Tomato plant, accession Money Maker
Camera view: horizontal (90 deg, fisheye); turntable rotation: 60 degrees
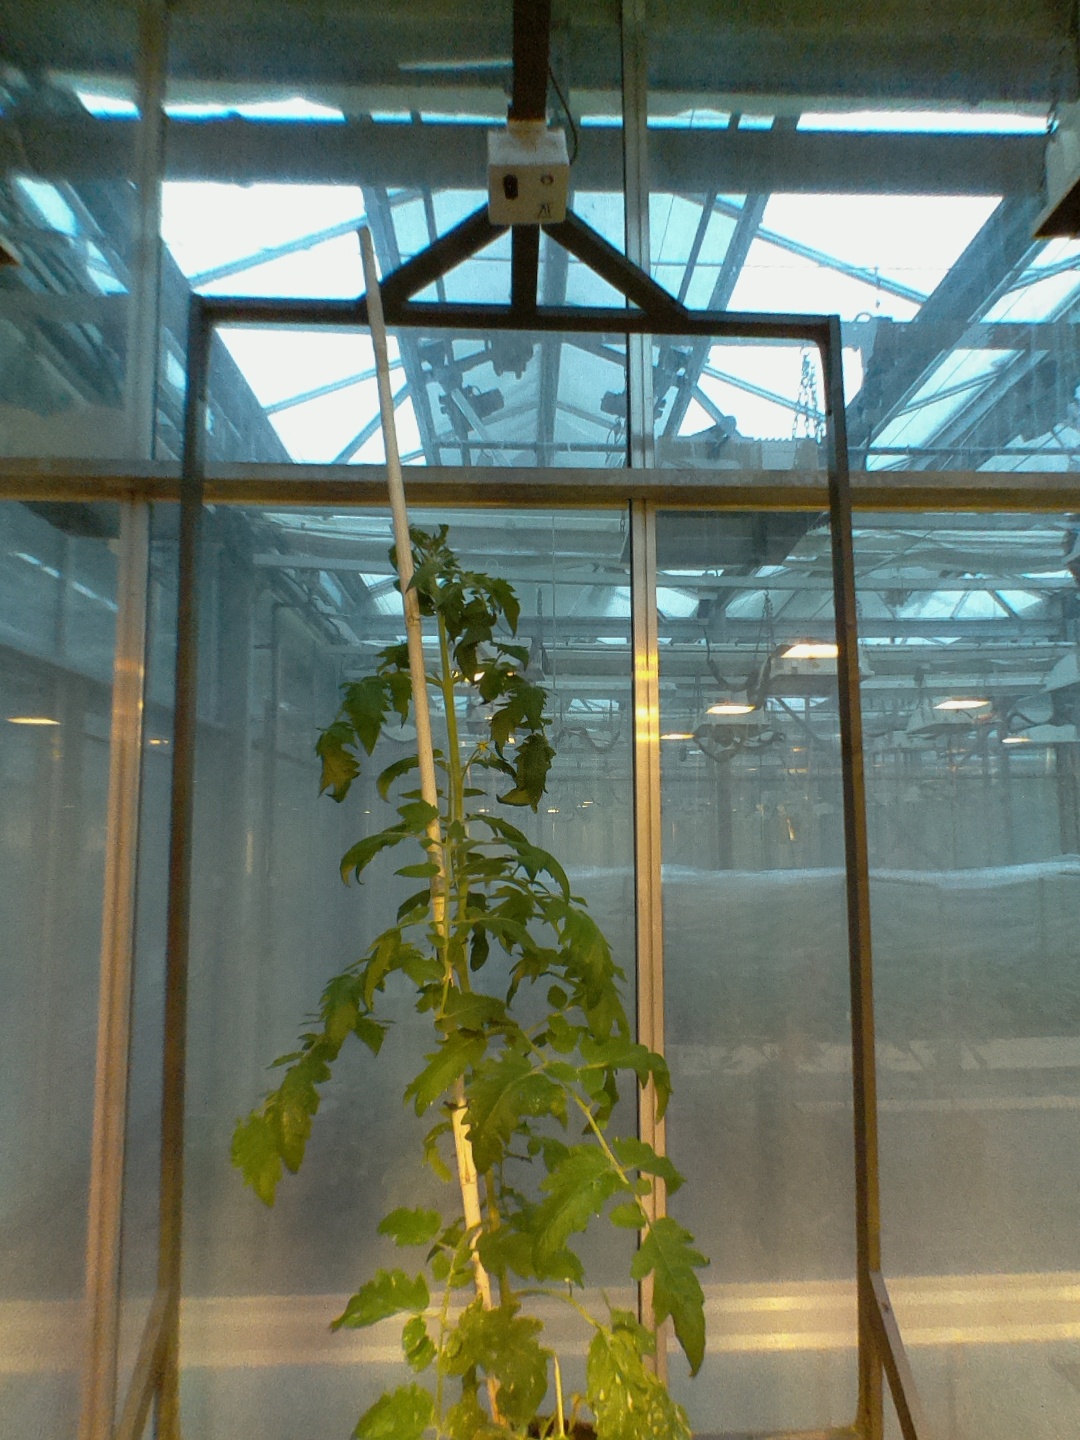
BBCH growth stage 65: Full flowering, 50%-60% of flowers open, first petals falling